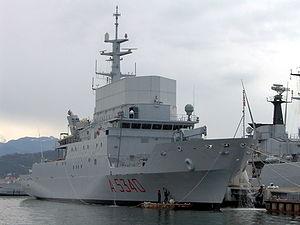
Elettra (A 5340) est un navire de renseignement d'origine électromagnétique de la marine italienne désigné comme «Nouvelle unité de soutien polyvalente».Il est conçu pour mener des activités de recherche et de surveillance, la plate-forme du navire a été développée à partir de l’Alliance RV construite pour l’OTAN.